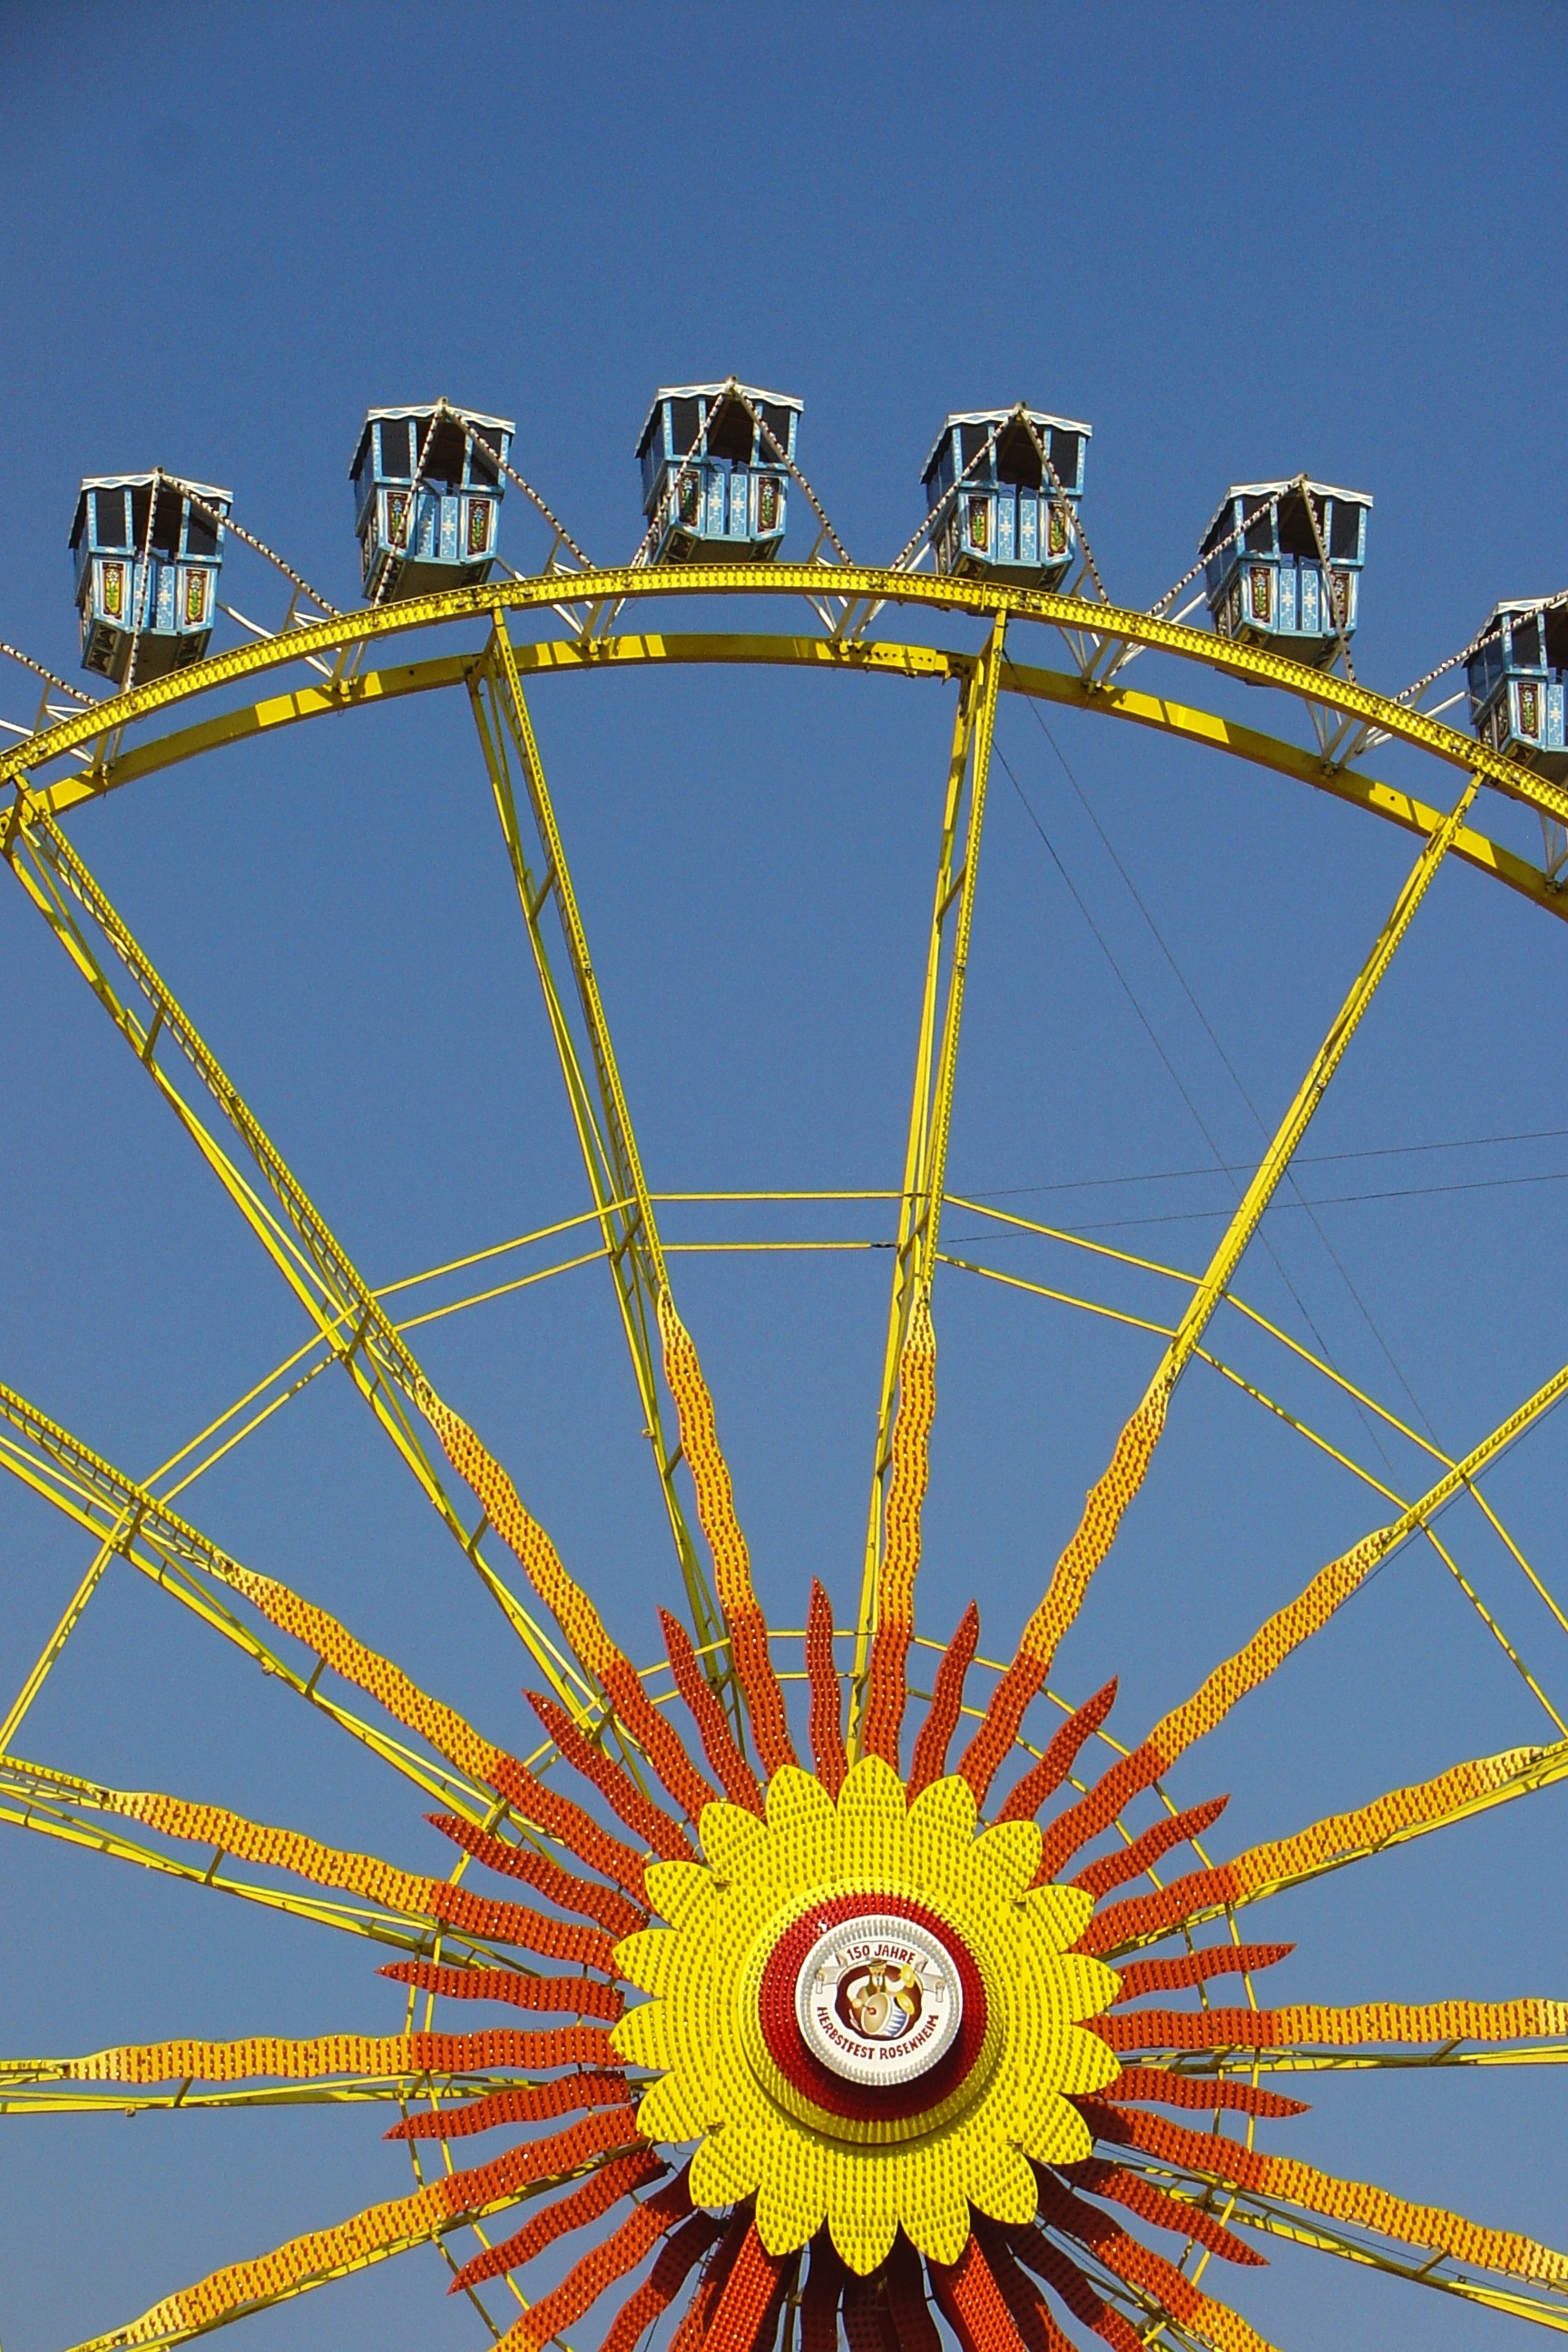
flower, recreation, ferris wheel, amusement park, park, illustration, tourist attraction, rides, fair, folk festival, carnies, amusement ride, kamble, outdoor recreation